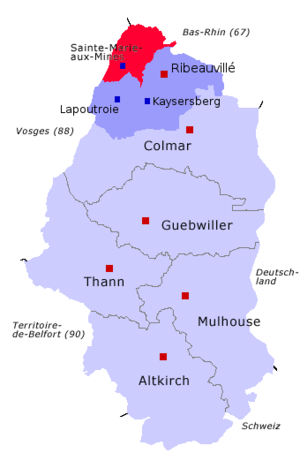
Le canton de Sainte-Marie-aux-Mines est un canton français situé dans le département du Haut-Rhin, en région Grand Est. Il fait partie de la deuxième circonscription du Haut-Rhin.